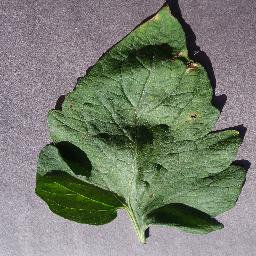
Label: Tomato___Target_Spot